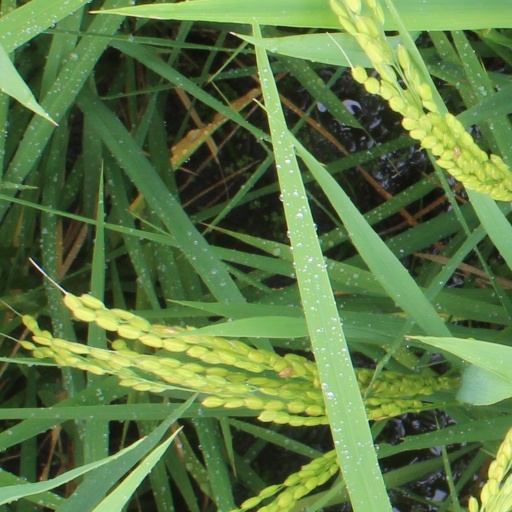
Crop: rice